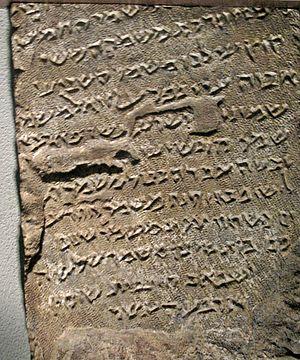
Les Juifs yéménites sont des Juifs qui vivaient, ou dont les ancêtres récents vivaient au Yémen, dans la pointe sud de la péninsule Arabique. Ils forment un groupe majeur des Juifs arabes et plus largement des Juifs orientaux dits Mizrahim.